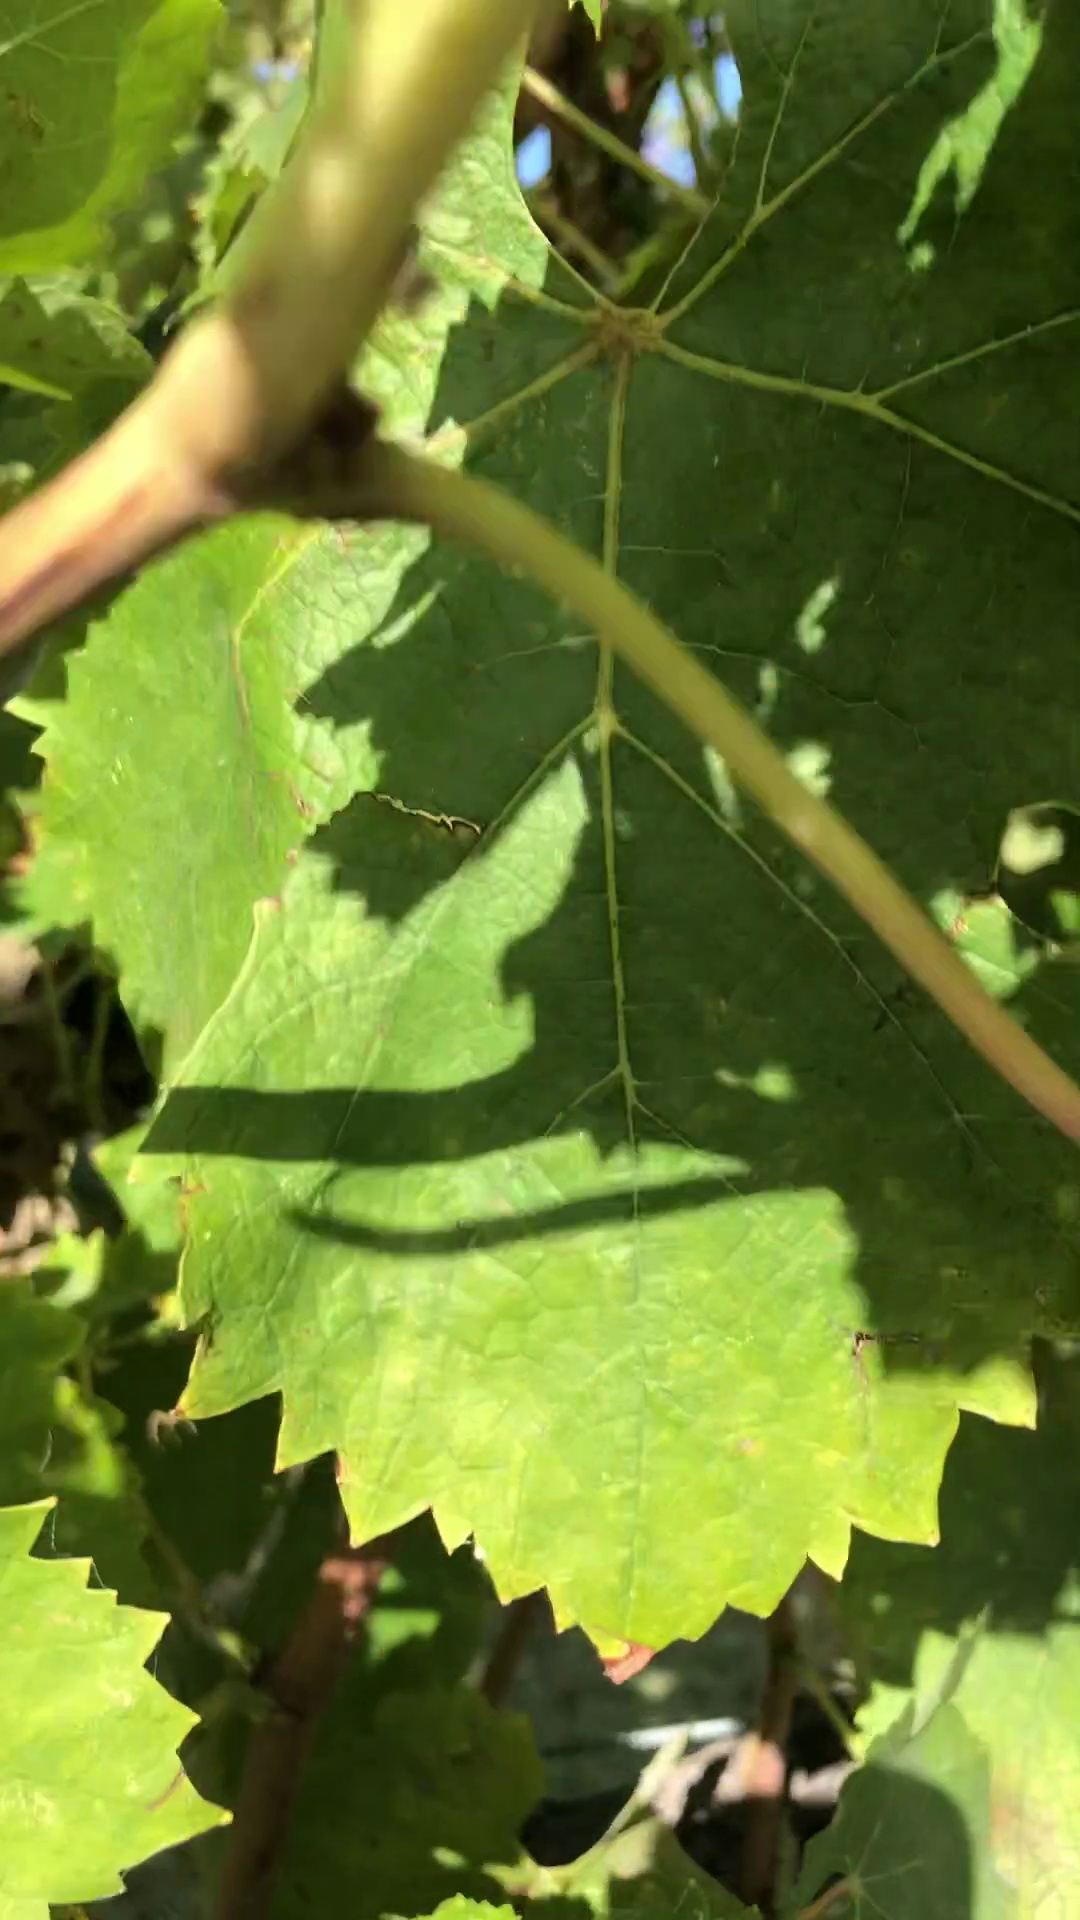
Label: healthy